Stellaluna

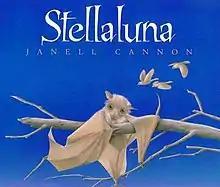
Front cover

Stellaluna is a 1993 children's book written and illustrated by Janell Cannon. It is about a young fruit bat, Stellaluna, who becomes separated from her mother and finds her way to a nest of birds. She is adopted by them and learns bird-like behavior. Eventually, Stellaluna finds other bats and reunites with her mother, and she learns how to behave like a bat. She introduces the birds to her bat family. Stellaluna and the birds decide that, despite their many differences, they are still friends.